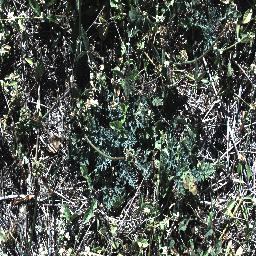
Label: parthenium